Umma

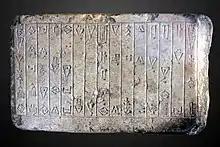
An Early Dynastic inscription of Lugalannatum from Umma (Collection of the Louvre Museum)

Under the Akkadian Empire Umma was a major power and economic center rivaled only by Adab and Uruk. Eleven governors under Akkad are known as well as two who may have been under Gutium. One, Lu-Utu, reports building a temple for Ninhursag and another for Ereshkigal. Namahni, a governor from the time of Iarlagan of Gutium, records building the E-ula temple of Ninura. The Sargonic period ruler of Umma Lugalanatum built the temple E-gidru there.